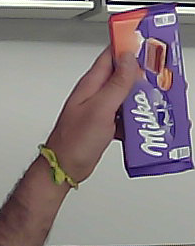
Product: milka_chocolate